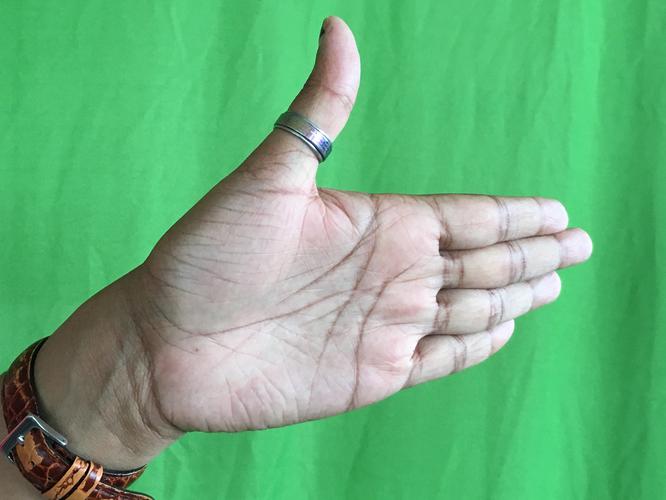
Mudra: Ardhachandran
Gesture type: single_hand